Delta wing

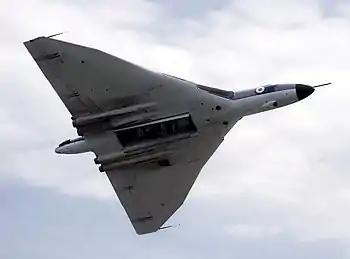
The Avro Vulcan bomber had a thick wing

Like other tailless aircraft, the tailless delta wing is not suited to high wing loadings and requires a large wing area for a given aircraft weight. The most efficient aerofoils are unstable in pitch and the tailless type must use a less efficient design and therefore a bigger wing. Techniques used include: